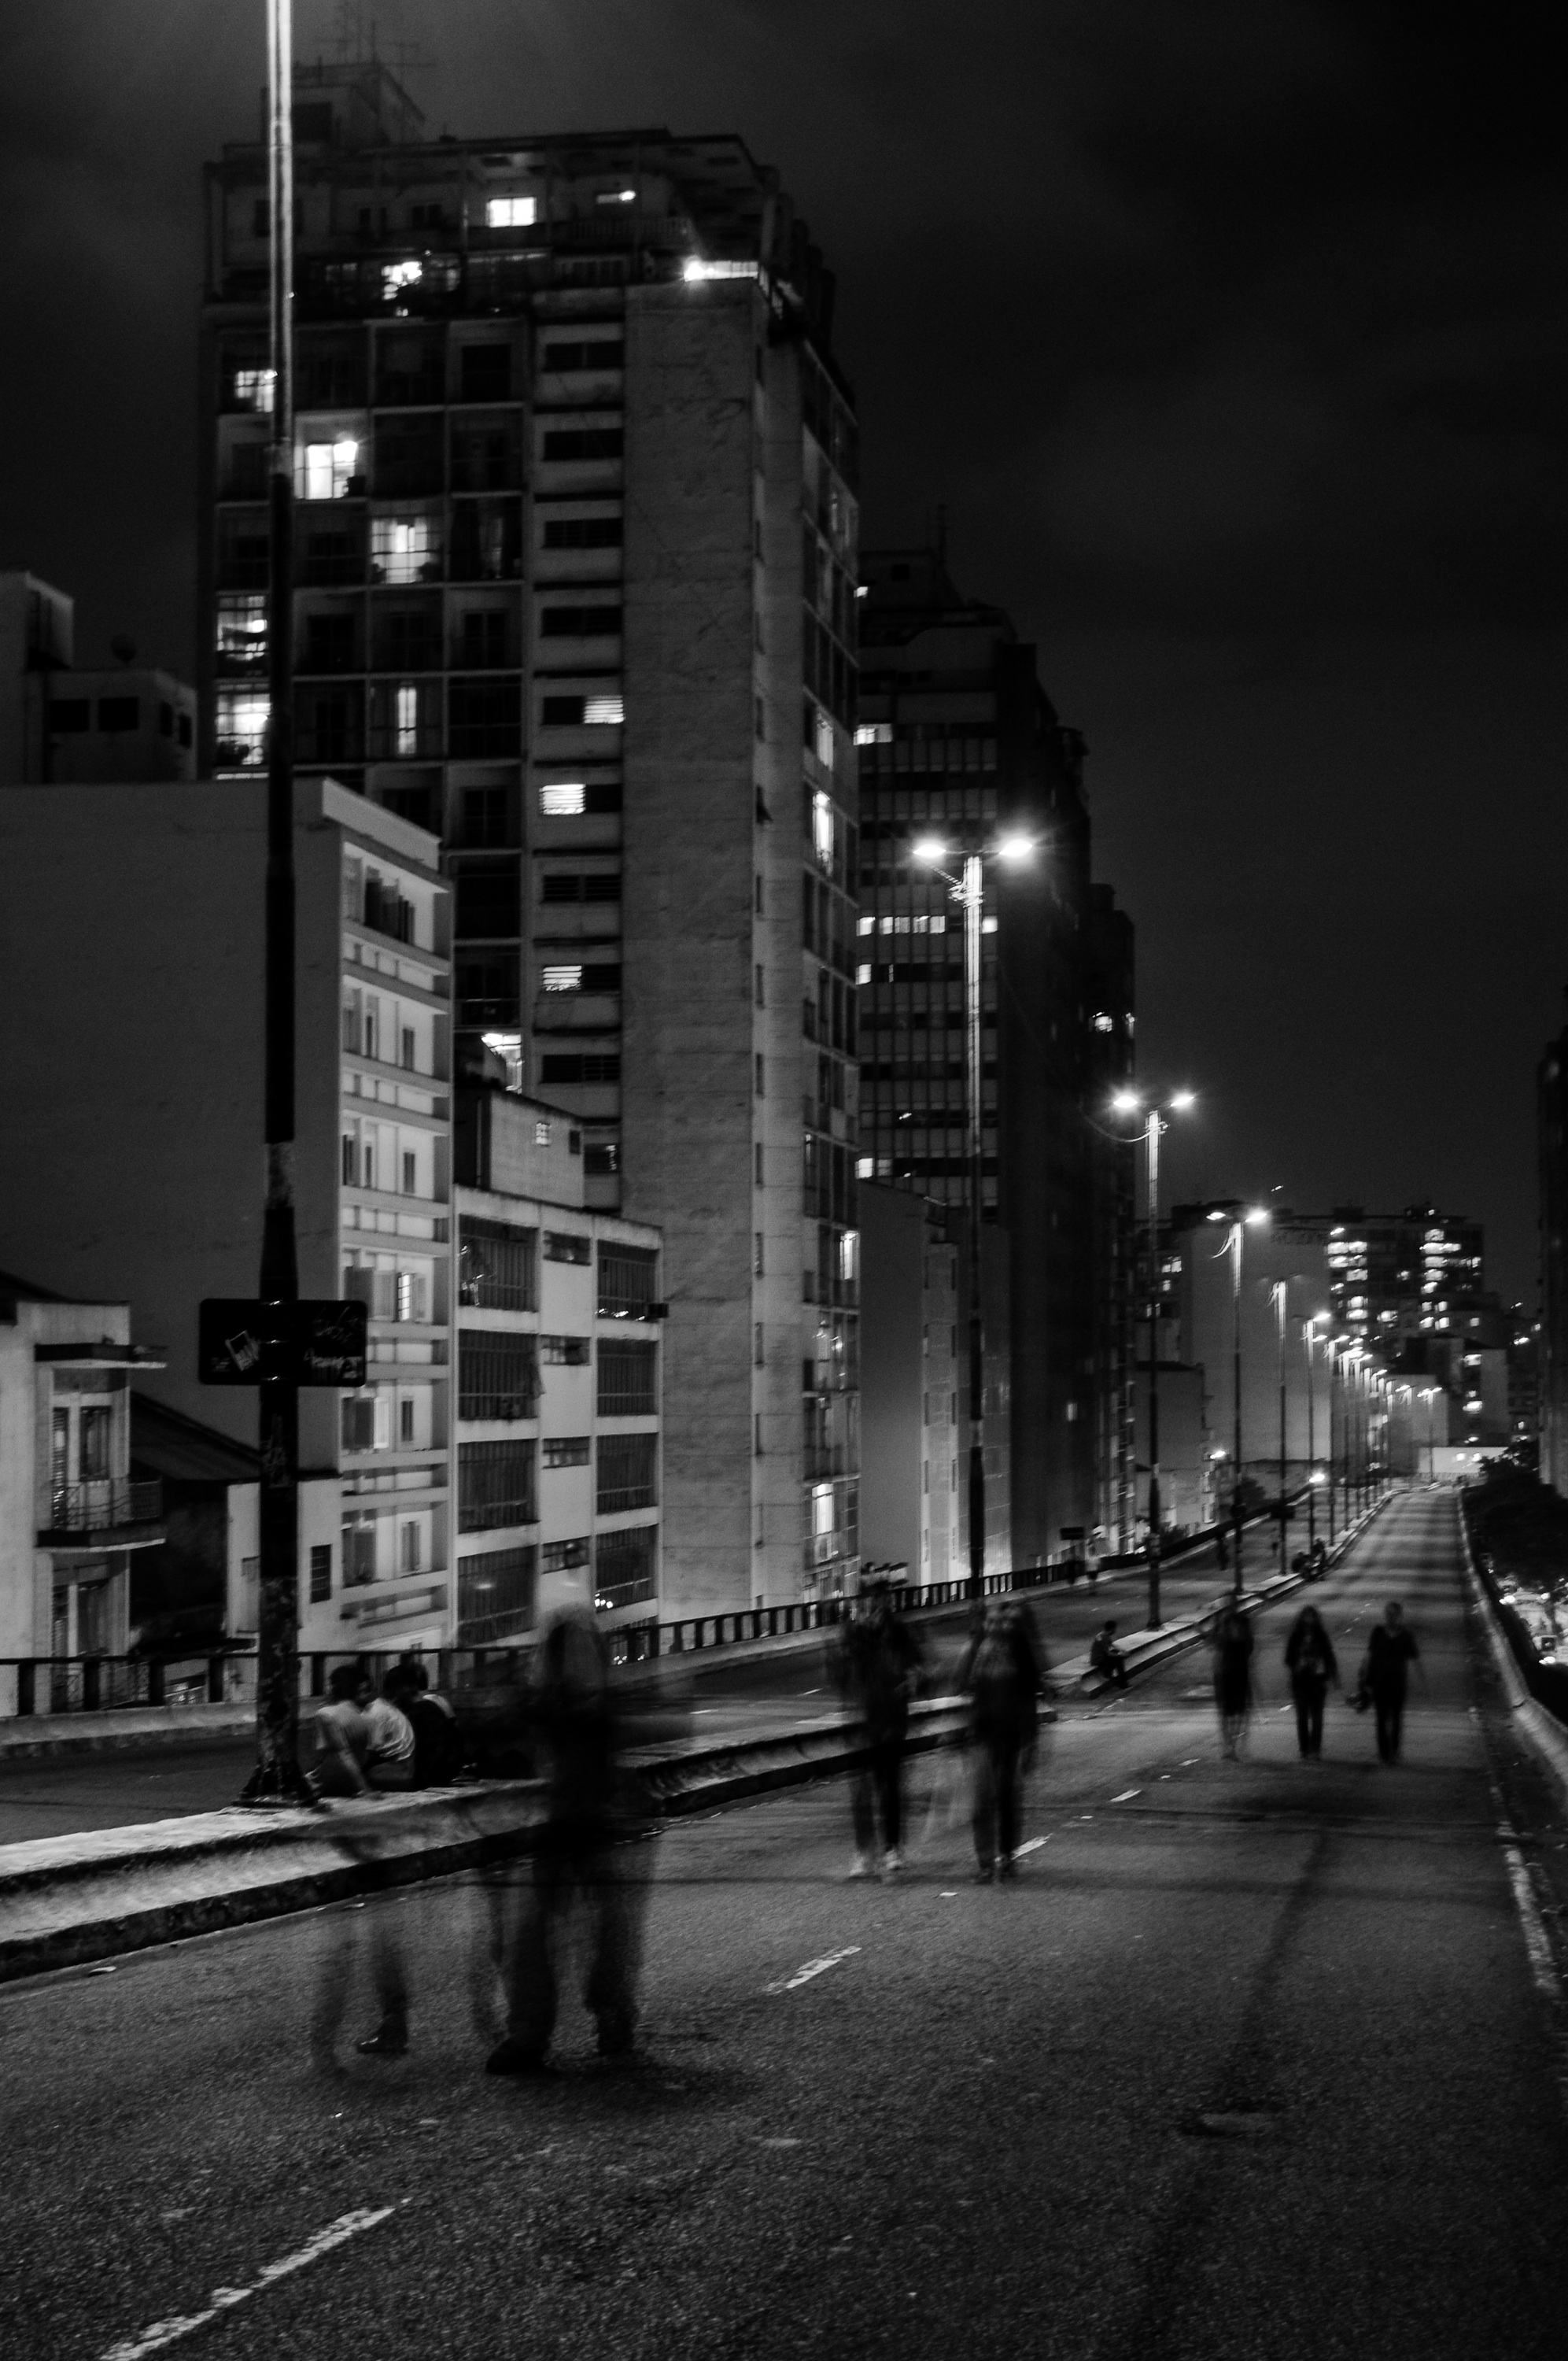
light, black and white, road, skyline, street, night, photography, city, skyscraper, cityscape, downtown, darkness, black, monochrome, lane, lighting, infrastructure, shape, metropolis, urban area, monochrome photography, film noir, human settlement, metropolitan area